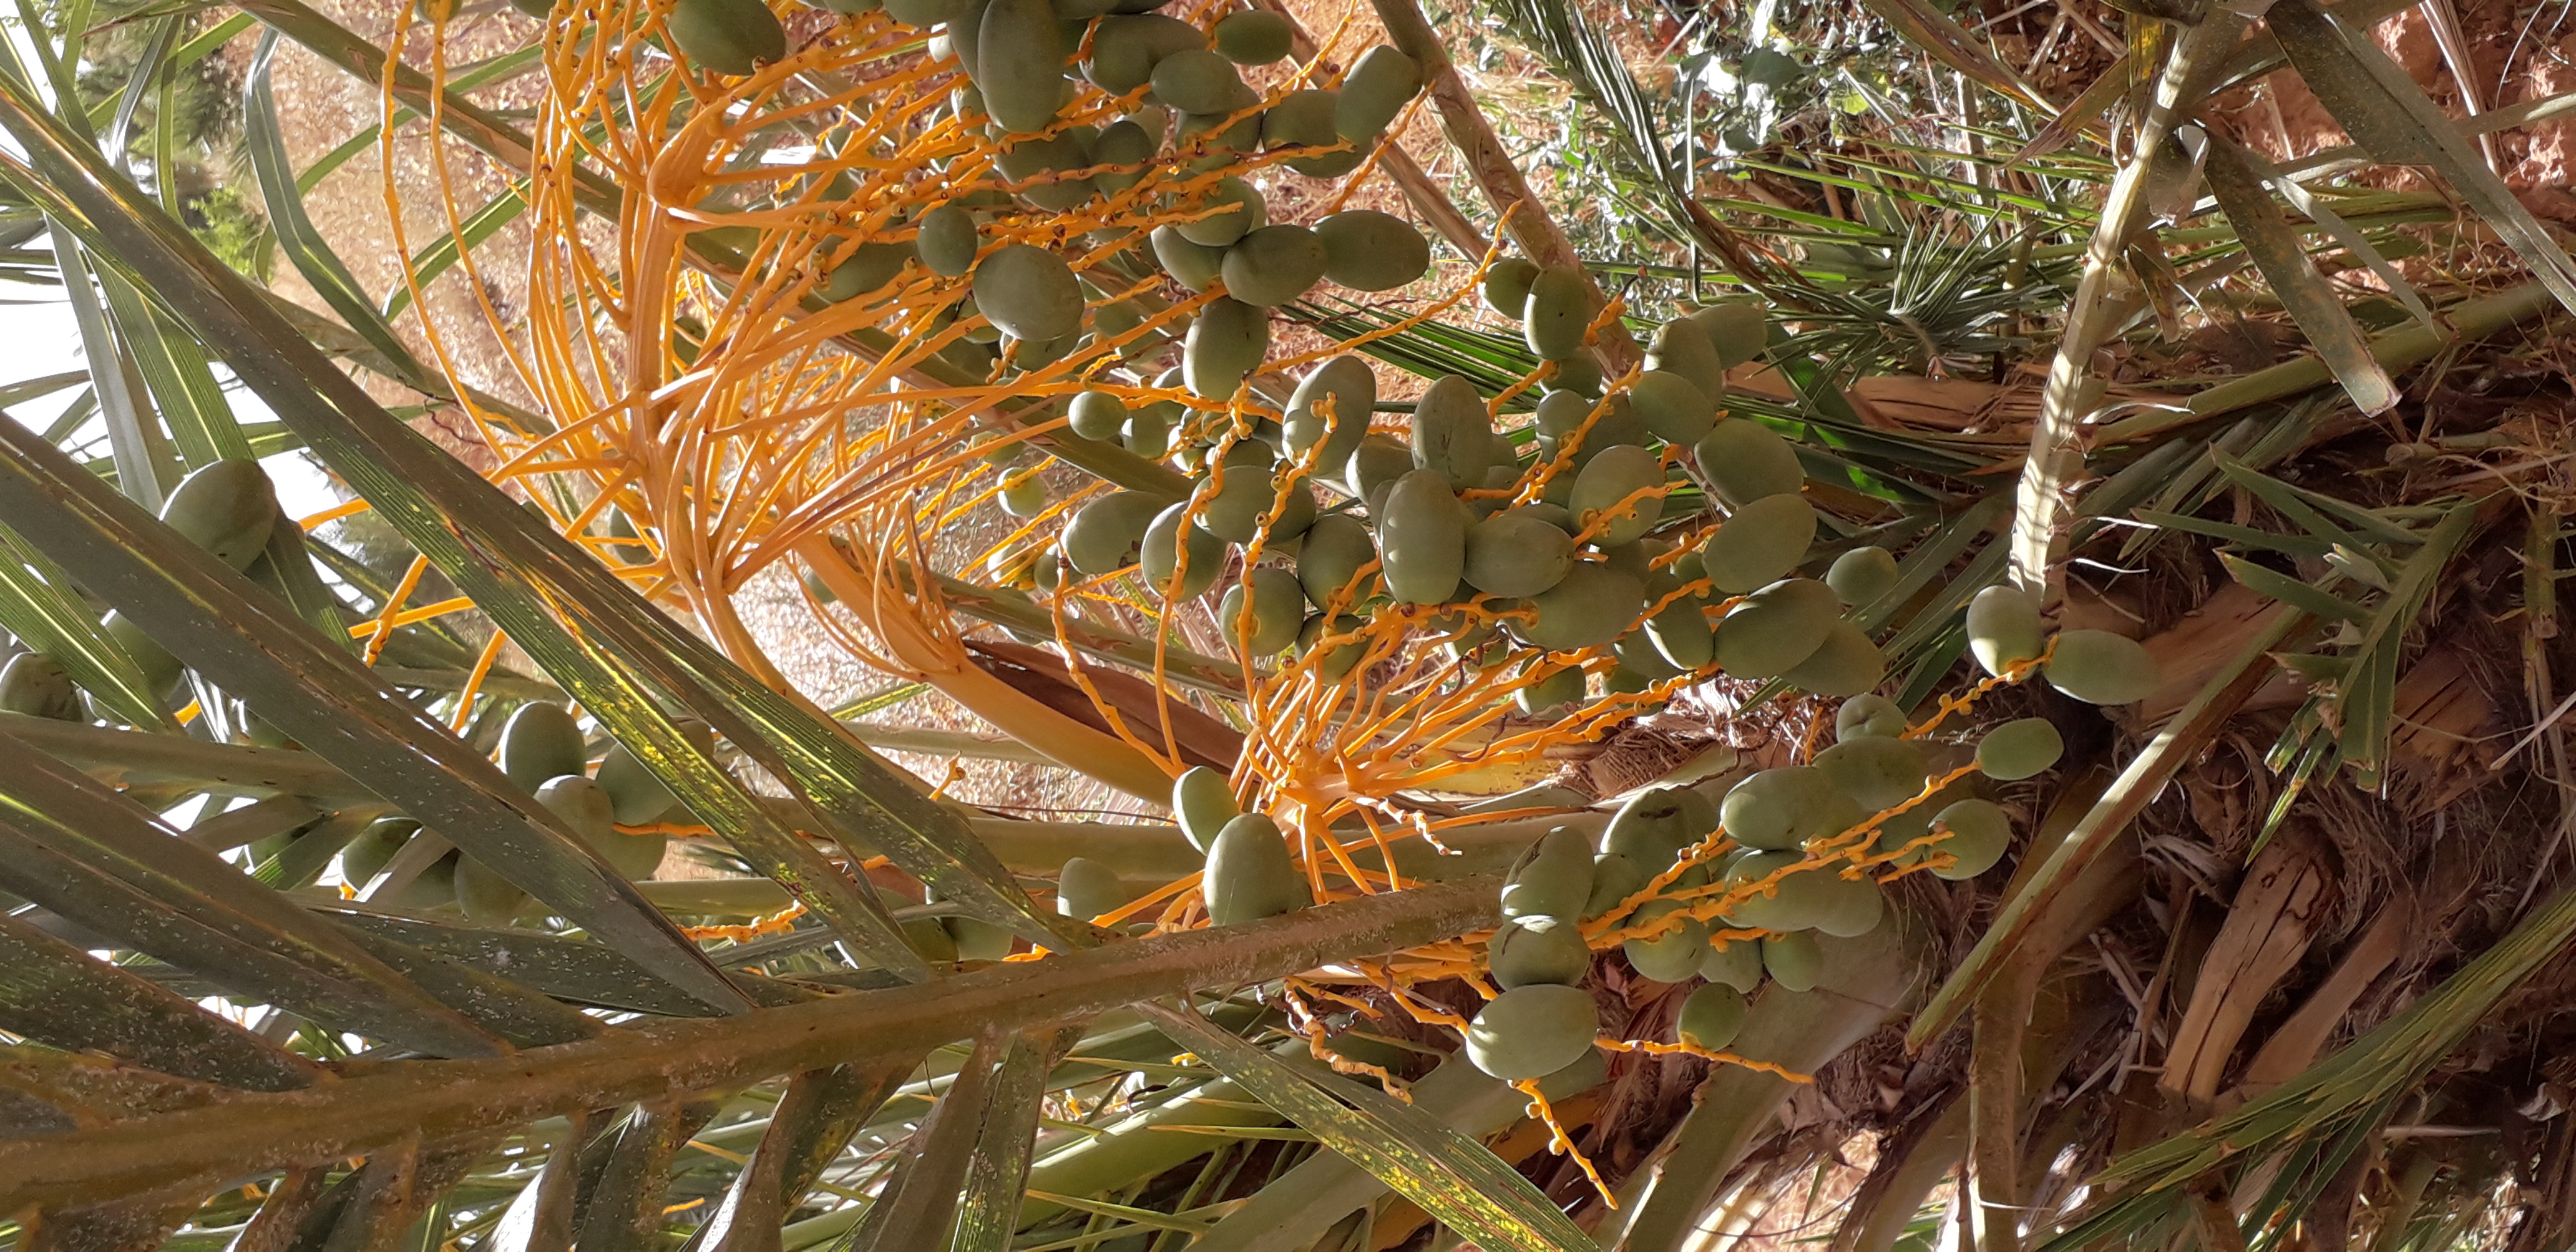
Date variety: Boumajhoul